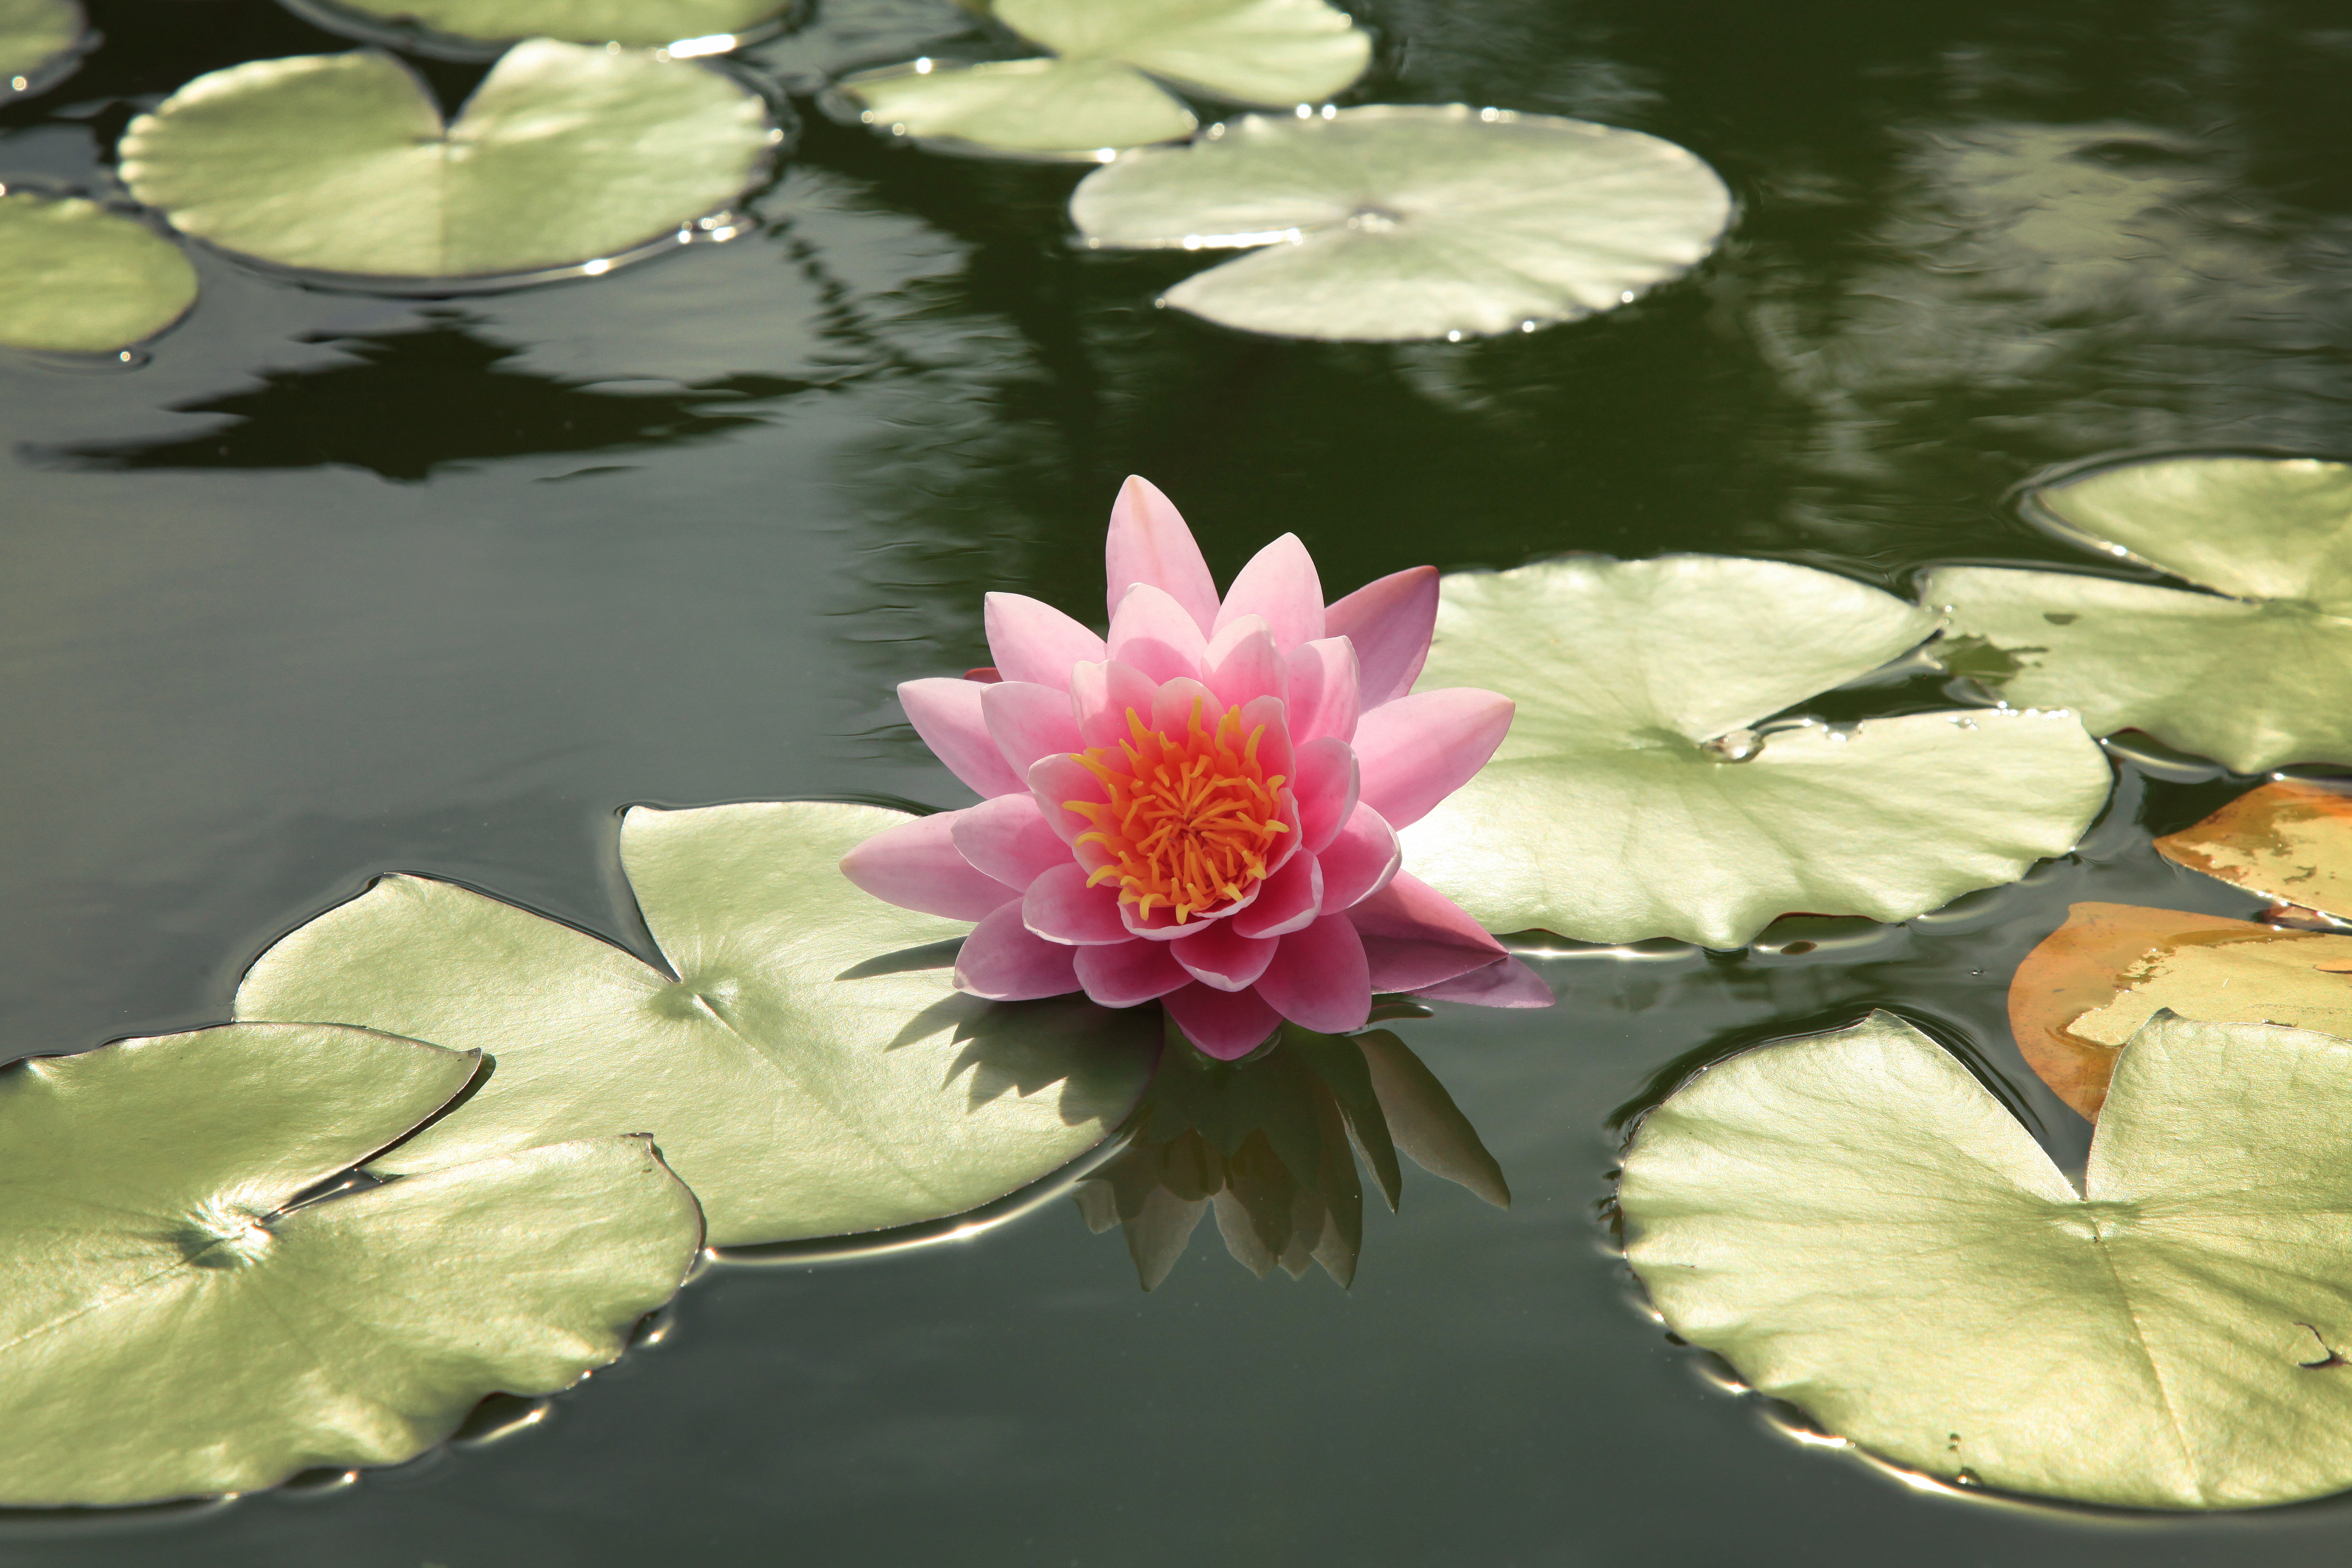
flower, water, plants, fragrant white water lily, sacred lotus, lotus family, aquatic plant, lotus, petal, water lily, pond, plant, leaf, botany, pink, reflection, flowering plant, proteales, plant stem, dicotyledon